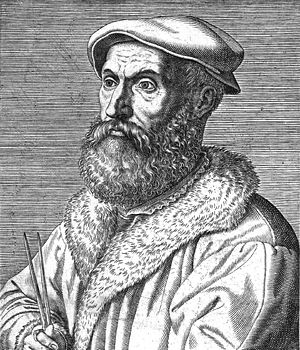
Komplekse tal / De komplekse tals historie / Tredjegradsligninger
Niccolò Fontana Tartaglia (ca. 1500 - 1577), italiensk matematiker
Ved et komplekst tal forstås en størrelse, som er en sum af to komponenter, ét reelt tal og et andet reelt tal ganget med den imaginære enhedsstørrelse. Et komplekst tal kan derfor repræsenteres ved to reelle tal, og illustreres som et punkt i et koordinatsystem kaldet et Argand-diagram med en reel og en imaginær akse.